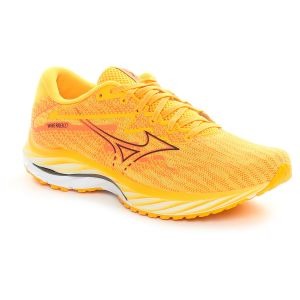
Mizuno Scarpa da Running Uomo  Wave Rider 27 Arancione   Sconto 30%
Prezzo: 112,00 €